Poison Julie Sawada

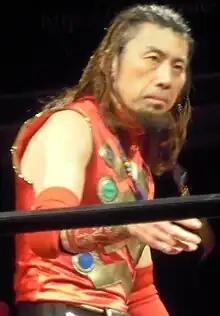
Sawada in January 2012

is a Japanese semi-retired professional wrestler, best known for his work in Dramatic Dream Team (today DDT Pro-Wrestling) under the ring names and among others. He is a former two-time KO-D Openweight Champion, ten-time and inaugural Ironman Heavymetalweight Champion, two-time Jiyūgaoka 6-Person Tag Team Champion and one-time KO-D 10-Man Tag Team Champion. He is also the winner of the 2004 King of DDT Tournament.